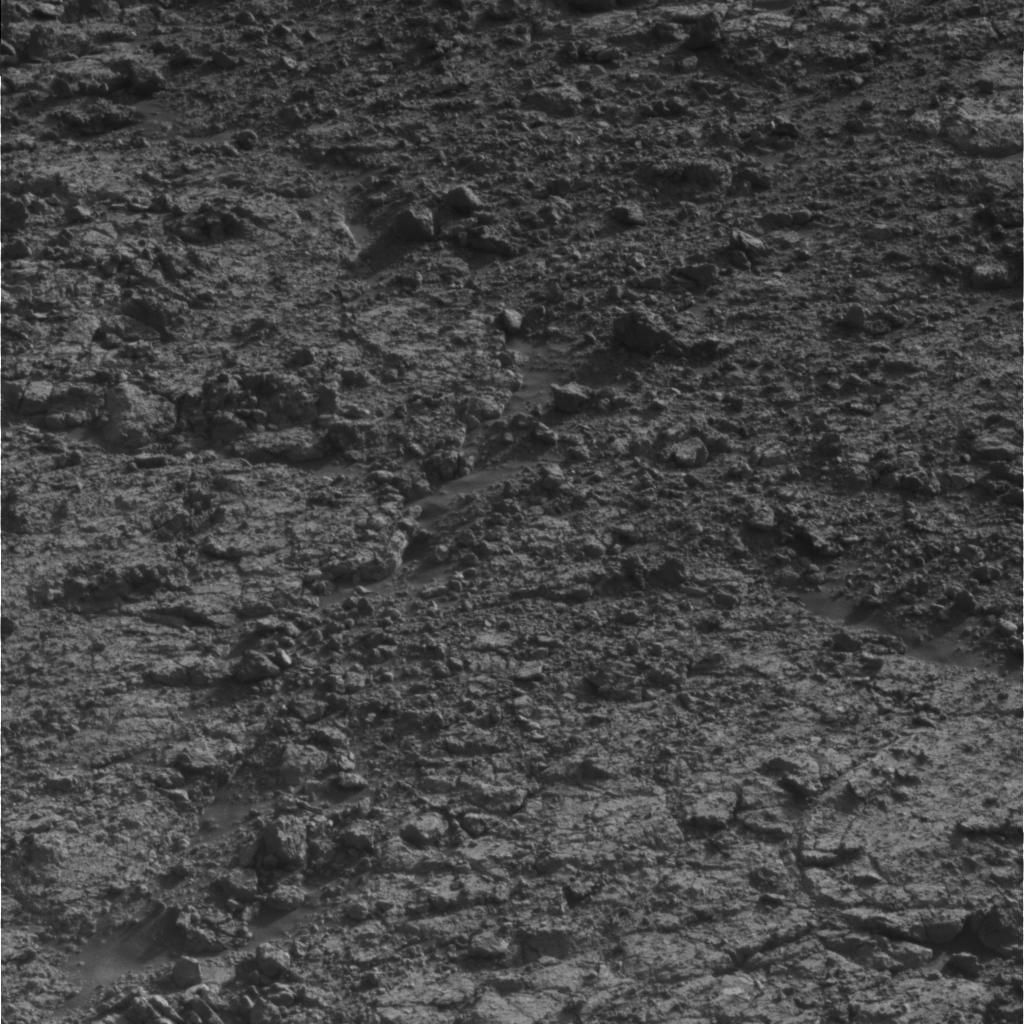
Surface features visible: Rock Outcrops, Clasts, Rock (Linear Features), Soil, Nearby Surface